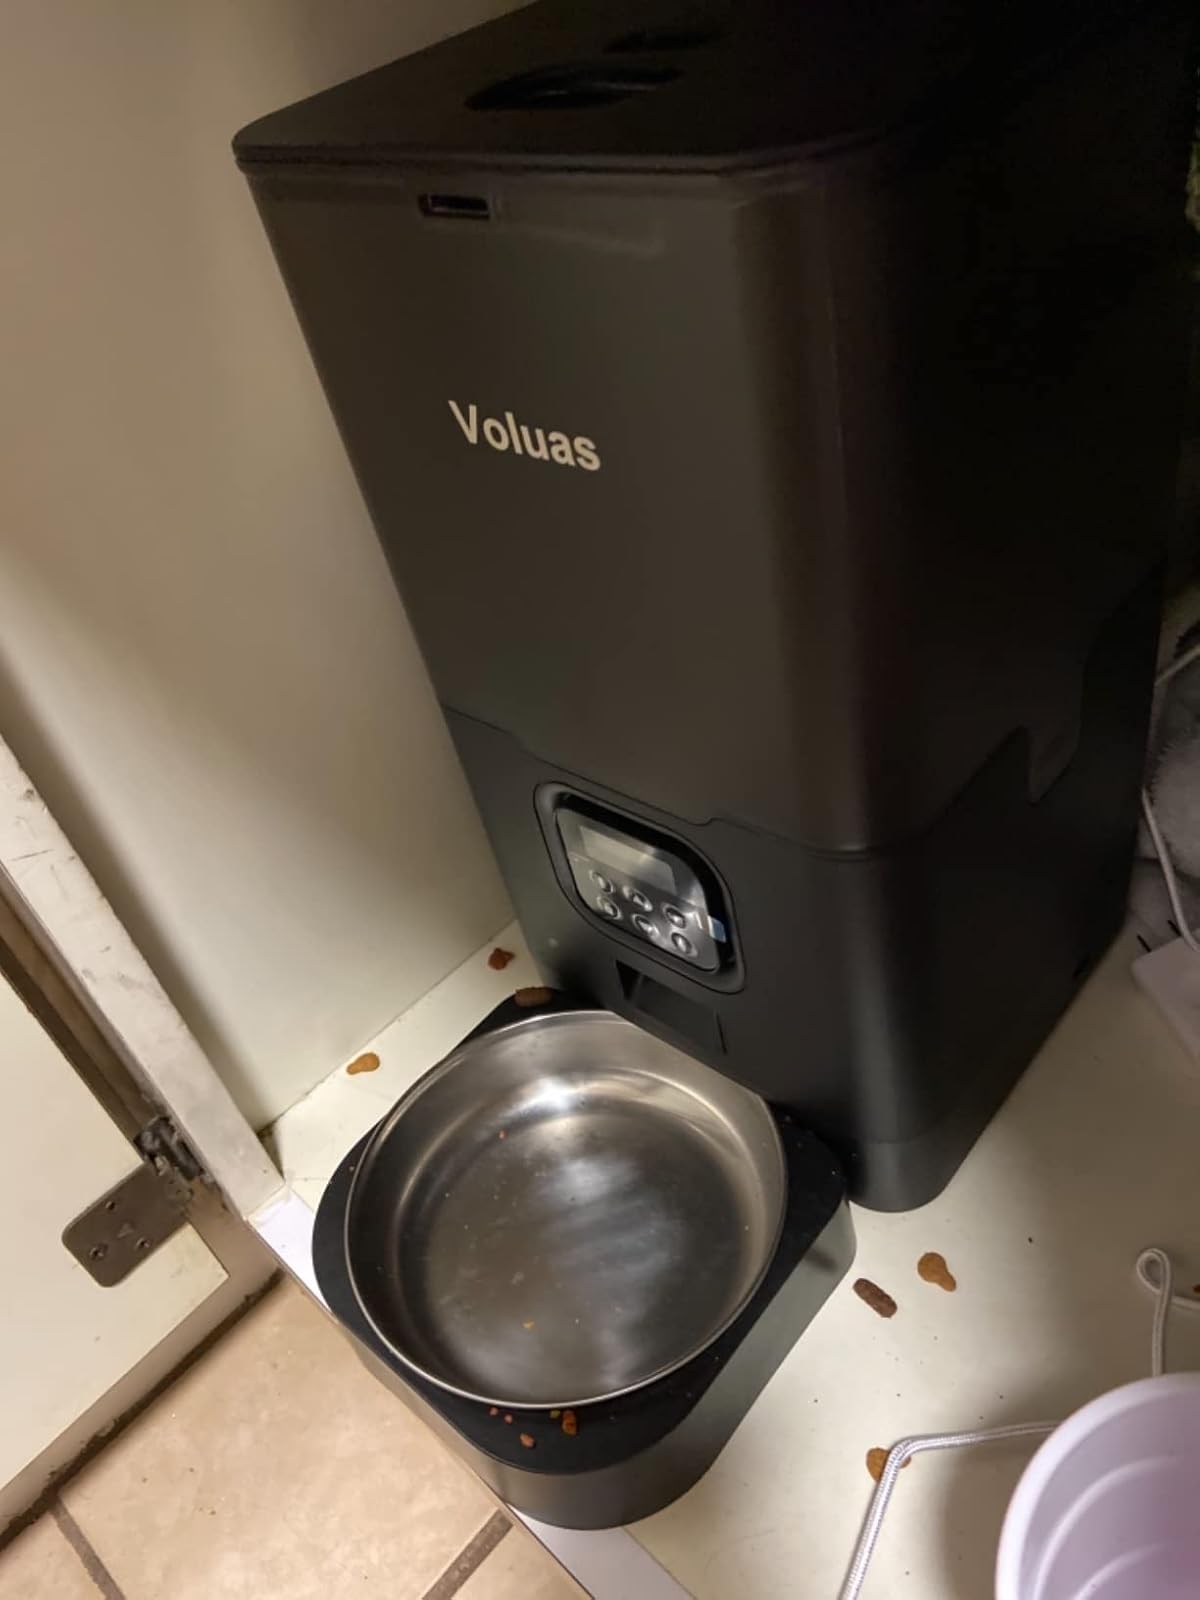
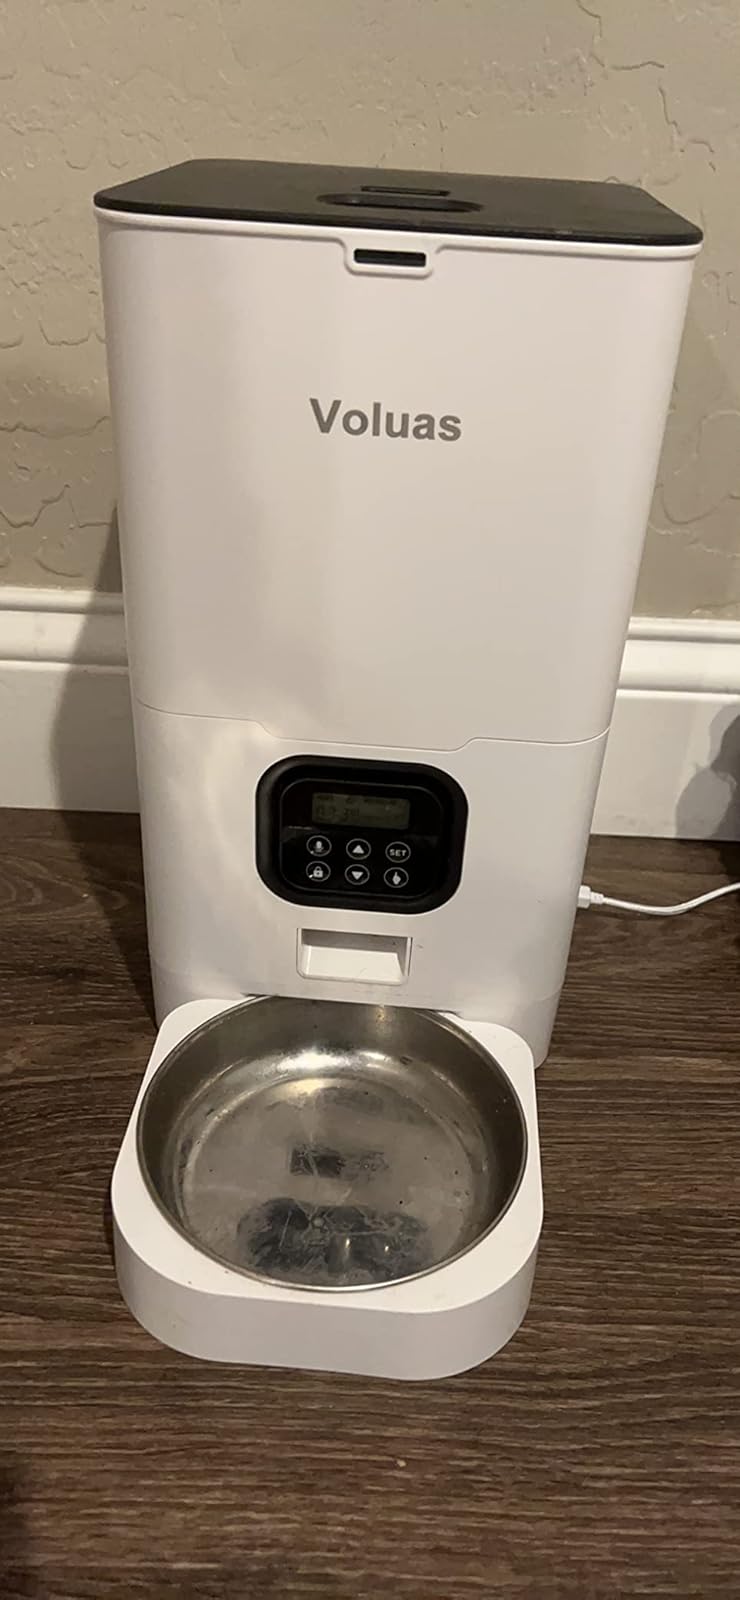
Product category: items_feeder
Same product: no